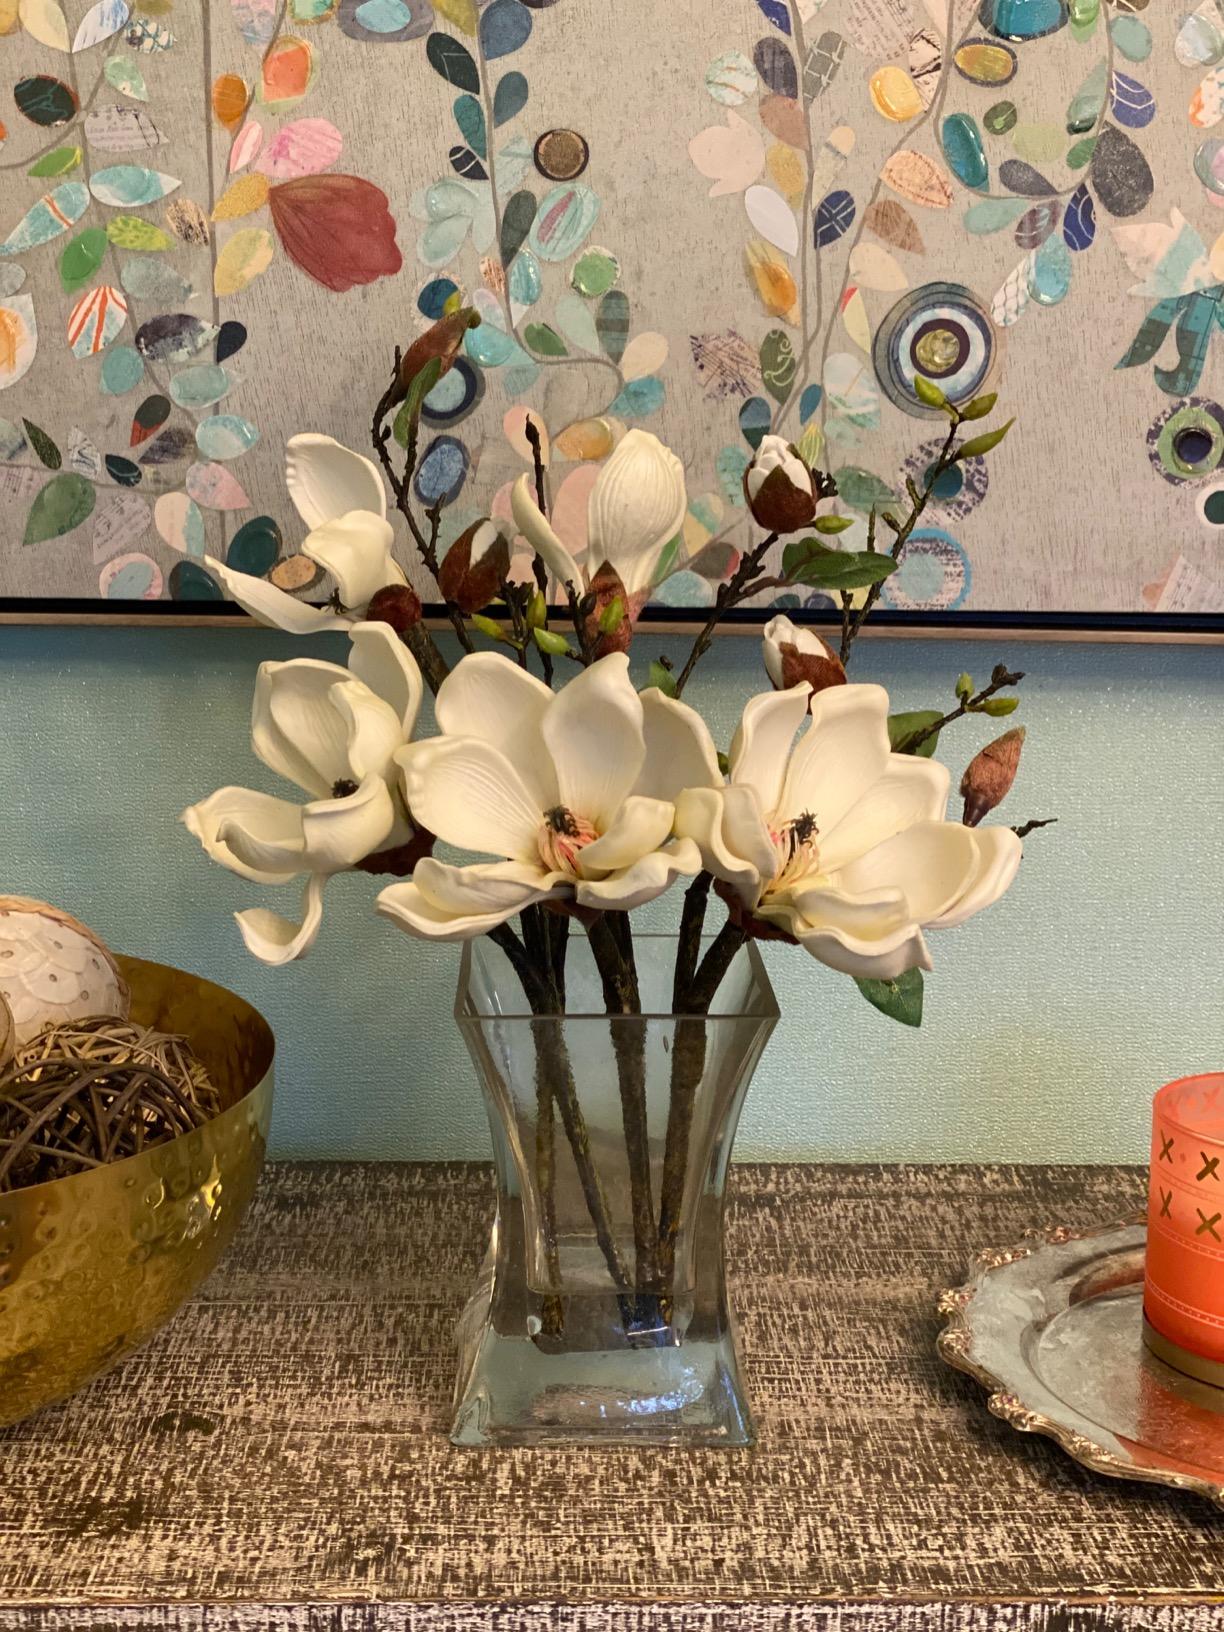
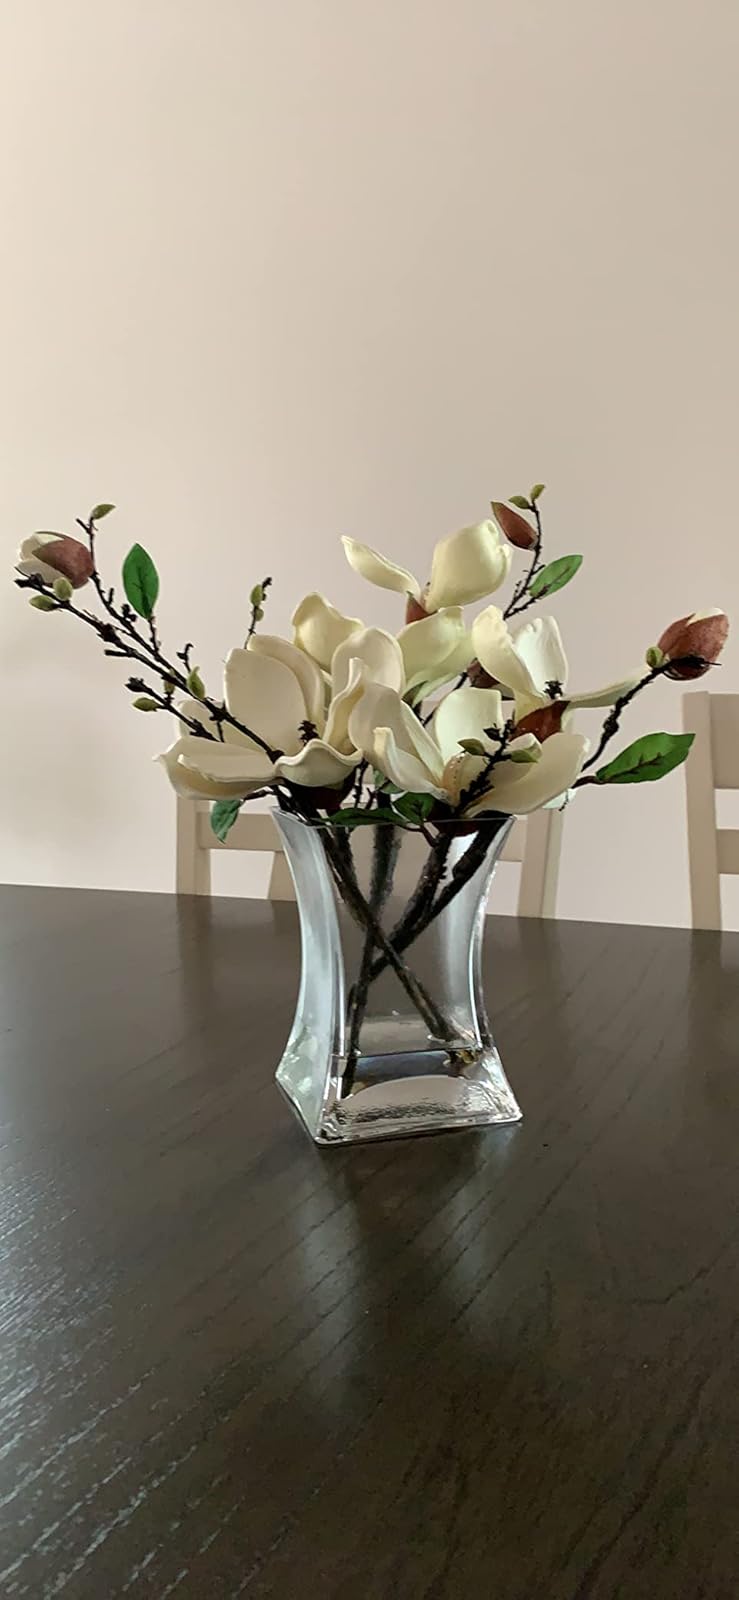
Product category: vase
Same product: yes